PH-sensitive polymers

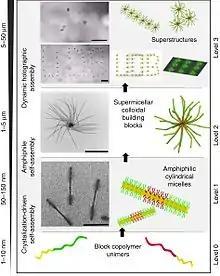
Copolymers can assemble into micelles, which can then assemble into larger structures. This assembly can be pH dependent.

pH sensitive polymers can be synthesized using several common polymerization methods. Functional groups may need to be protected so that they do not react depending on the type of polymerization. The masking can be removed after polymerization so that they regain their pH-sensitive functionality. Living polymerization is often used for making pH sensitive polymers because molecular weight distribution of the final polymers can be controlled. Examples include group transfer polymerization (GTP), atom transfer radical polymerization (ATRP), and reversible addition-fragmentation chain transfer (RAFT). Graft copolymers are a popular type to synthesize because their structure is a backbone with branches. The composition of the branches can be changed to achieve different properties. Hydrogels can be produced using emulsion polymerization.